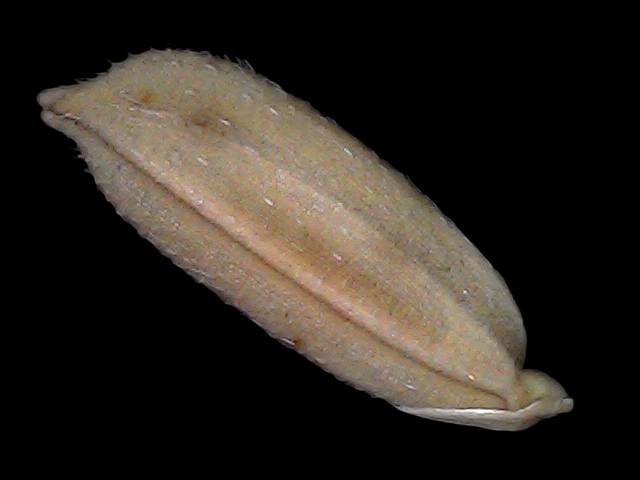
Rice variety: Br22